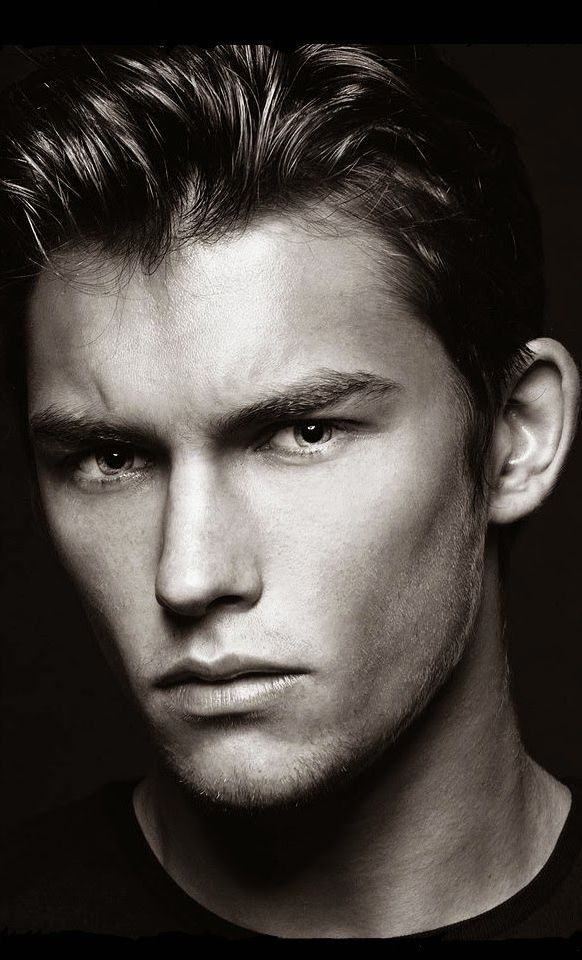
Label: Colored